Byzantine art

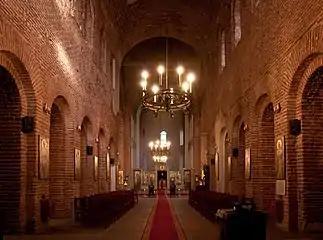
Nave of Basilica of Saint Sofia

Several major churches of this period were built in the provinces by local bishops in imitation of the new Constantinopolitan foundations. The Basilica of San Vitale in Ravenna, was built by Bishop Maximianus. The decoration of San Vitale includes important mosaics of Justinian and his empress, Theodora, although neither ever visited the church. Also of note is the Euphrasian Basilica in Poreč.